Kitabatake Akiyoshi

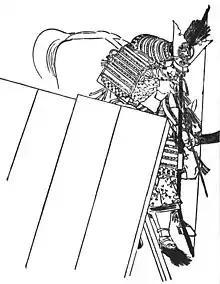
Kitabatake Akiyoshi

Kitabatake Akiyoshi (北畠顕能; 1326–1383) was a Kamakura period military figure who defended the Southern Court during the Nanboku-chō period.